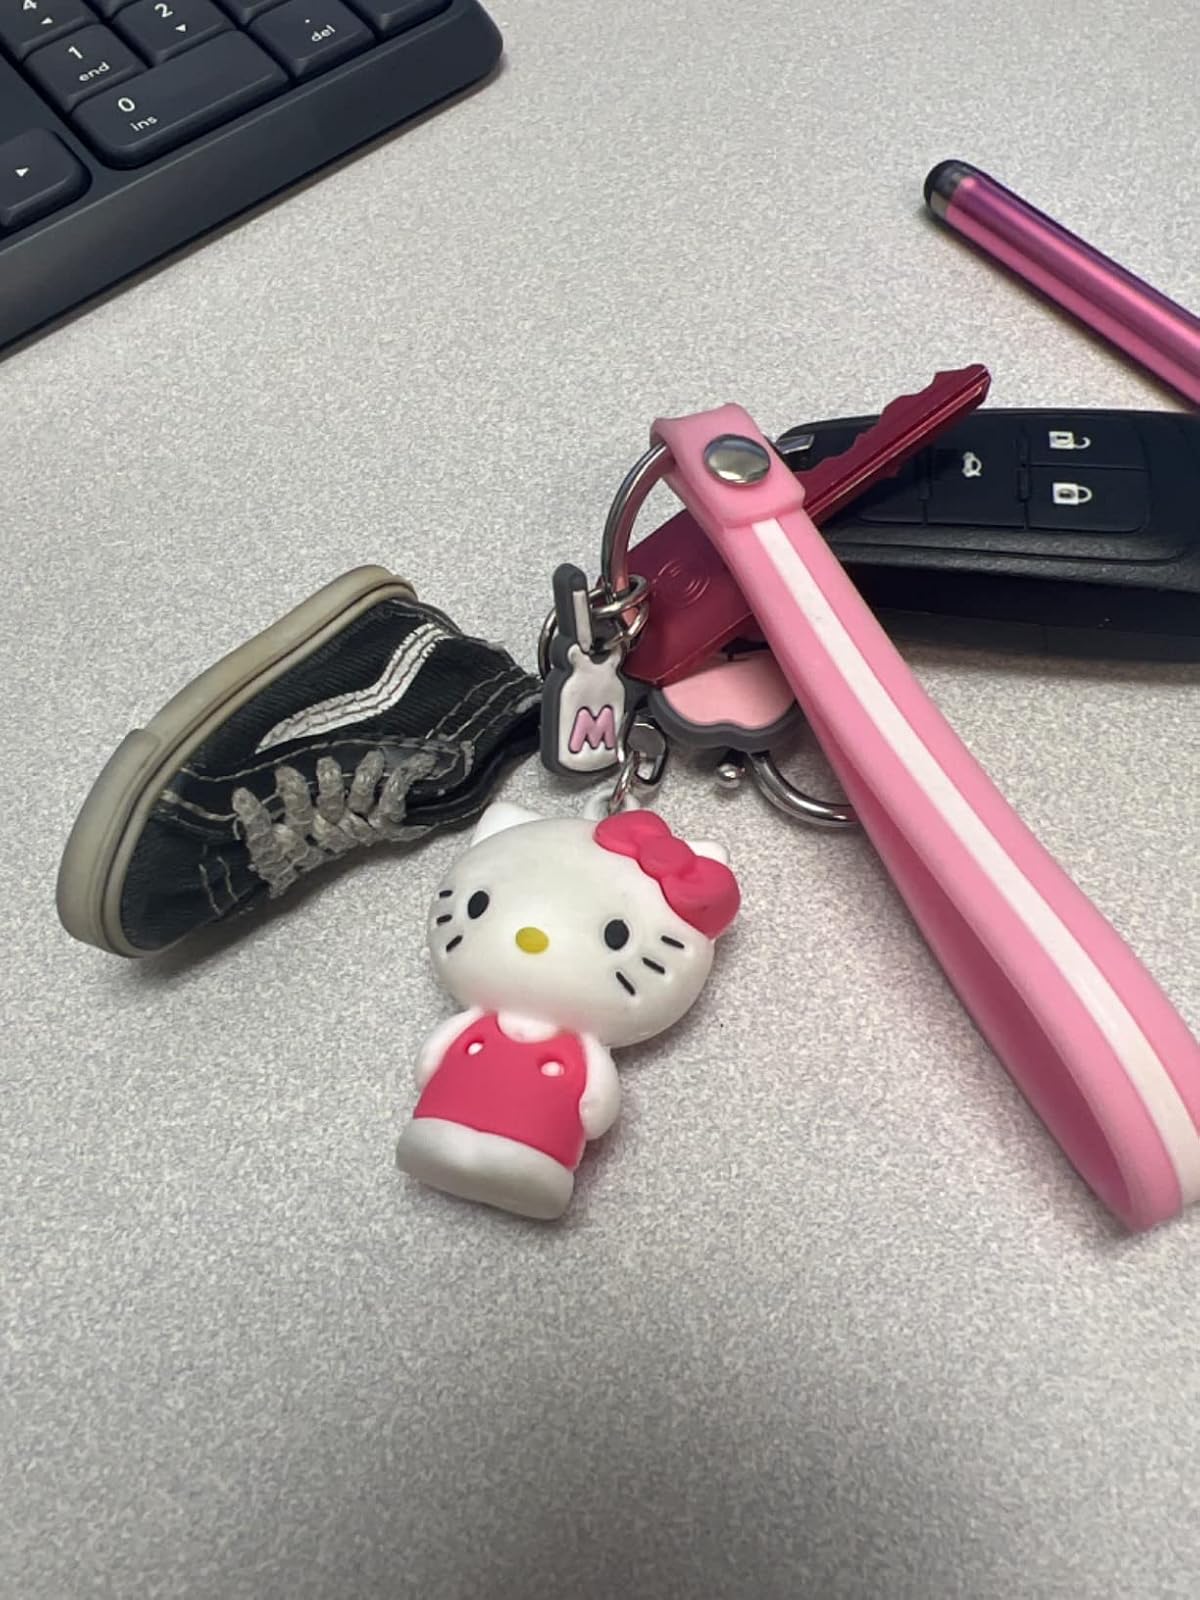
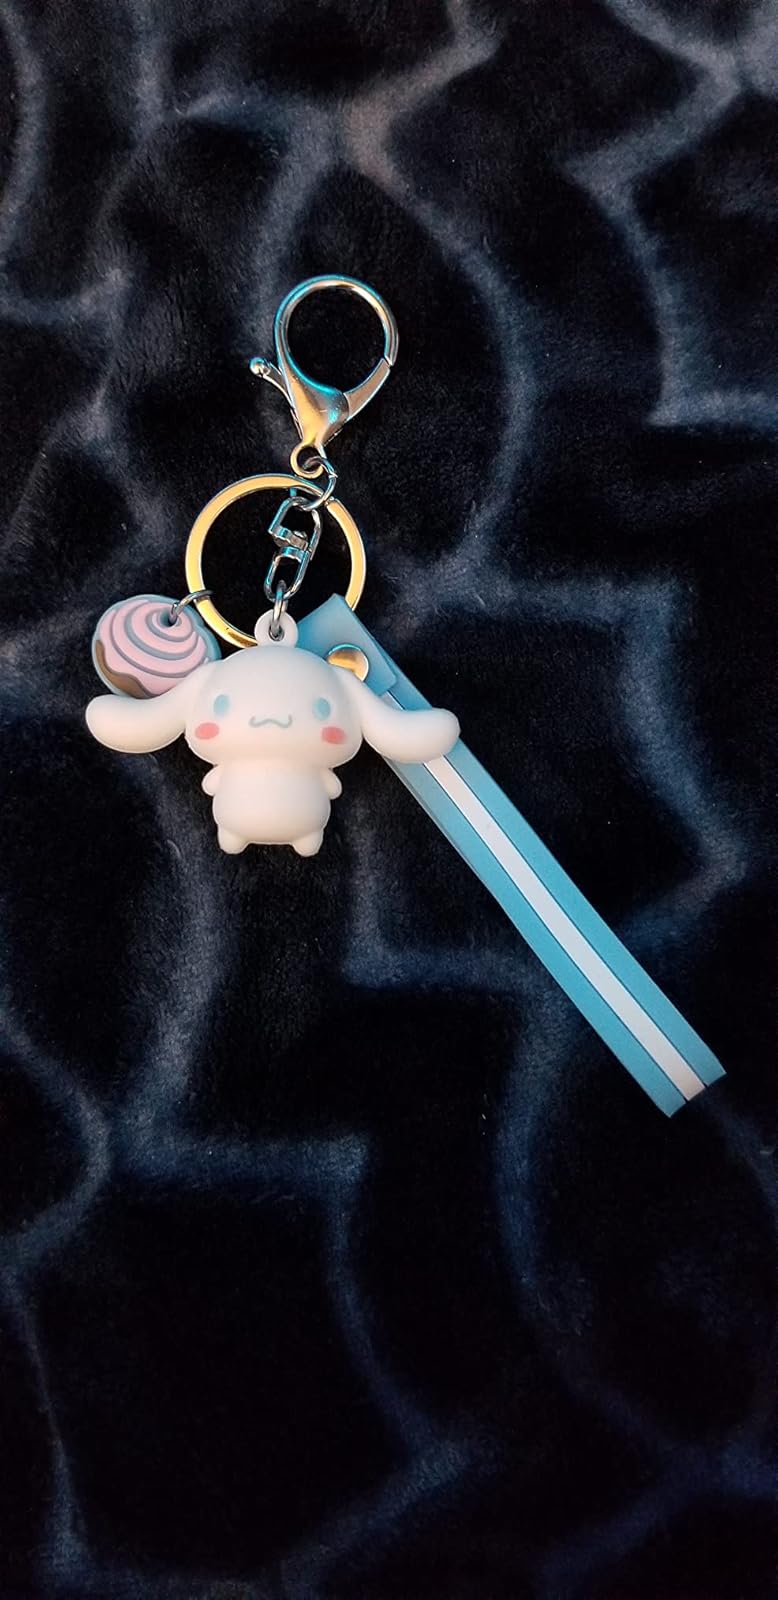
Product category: accessories_keychain
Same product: no